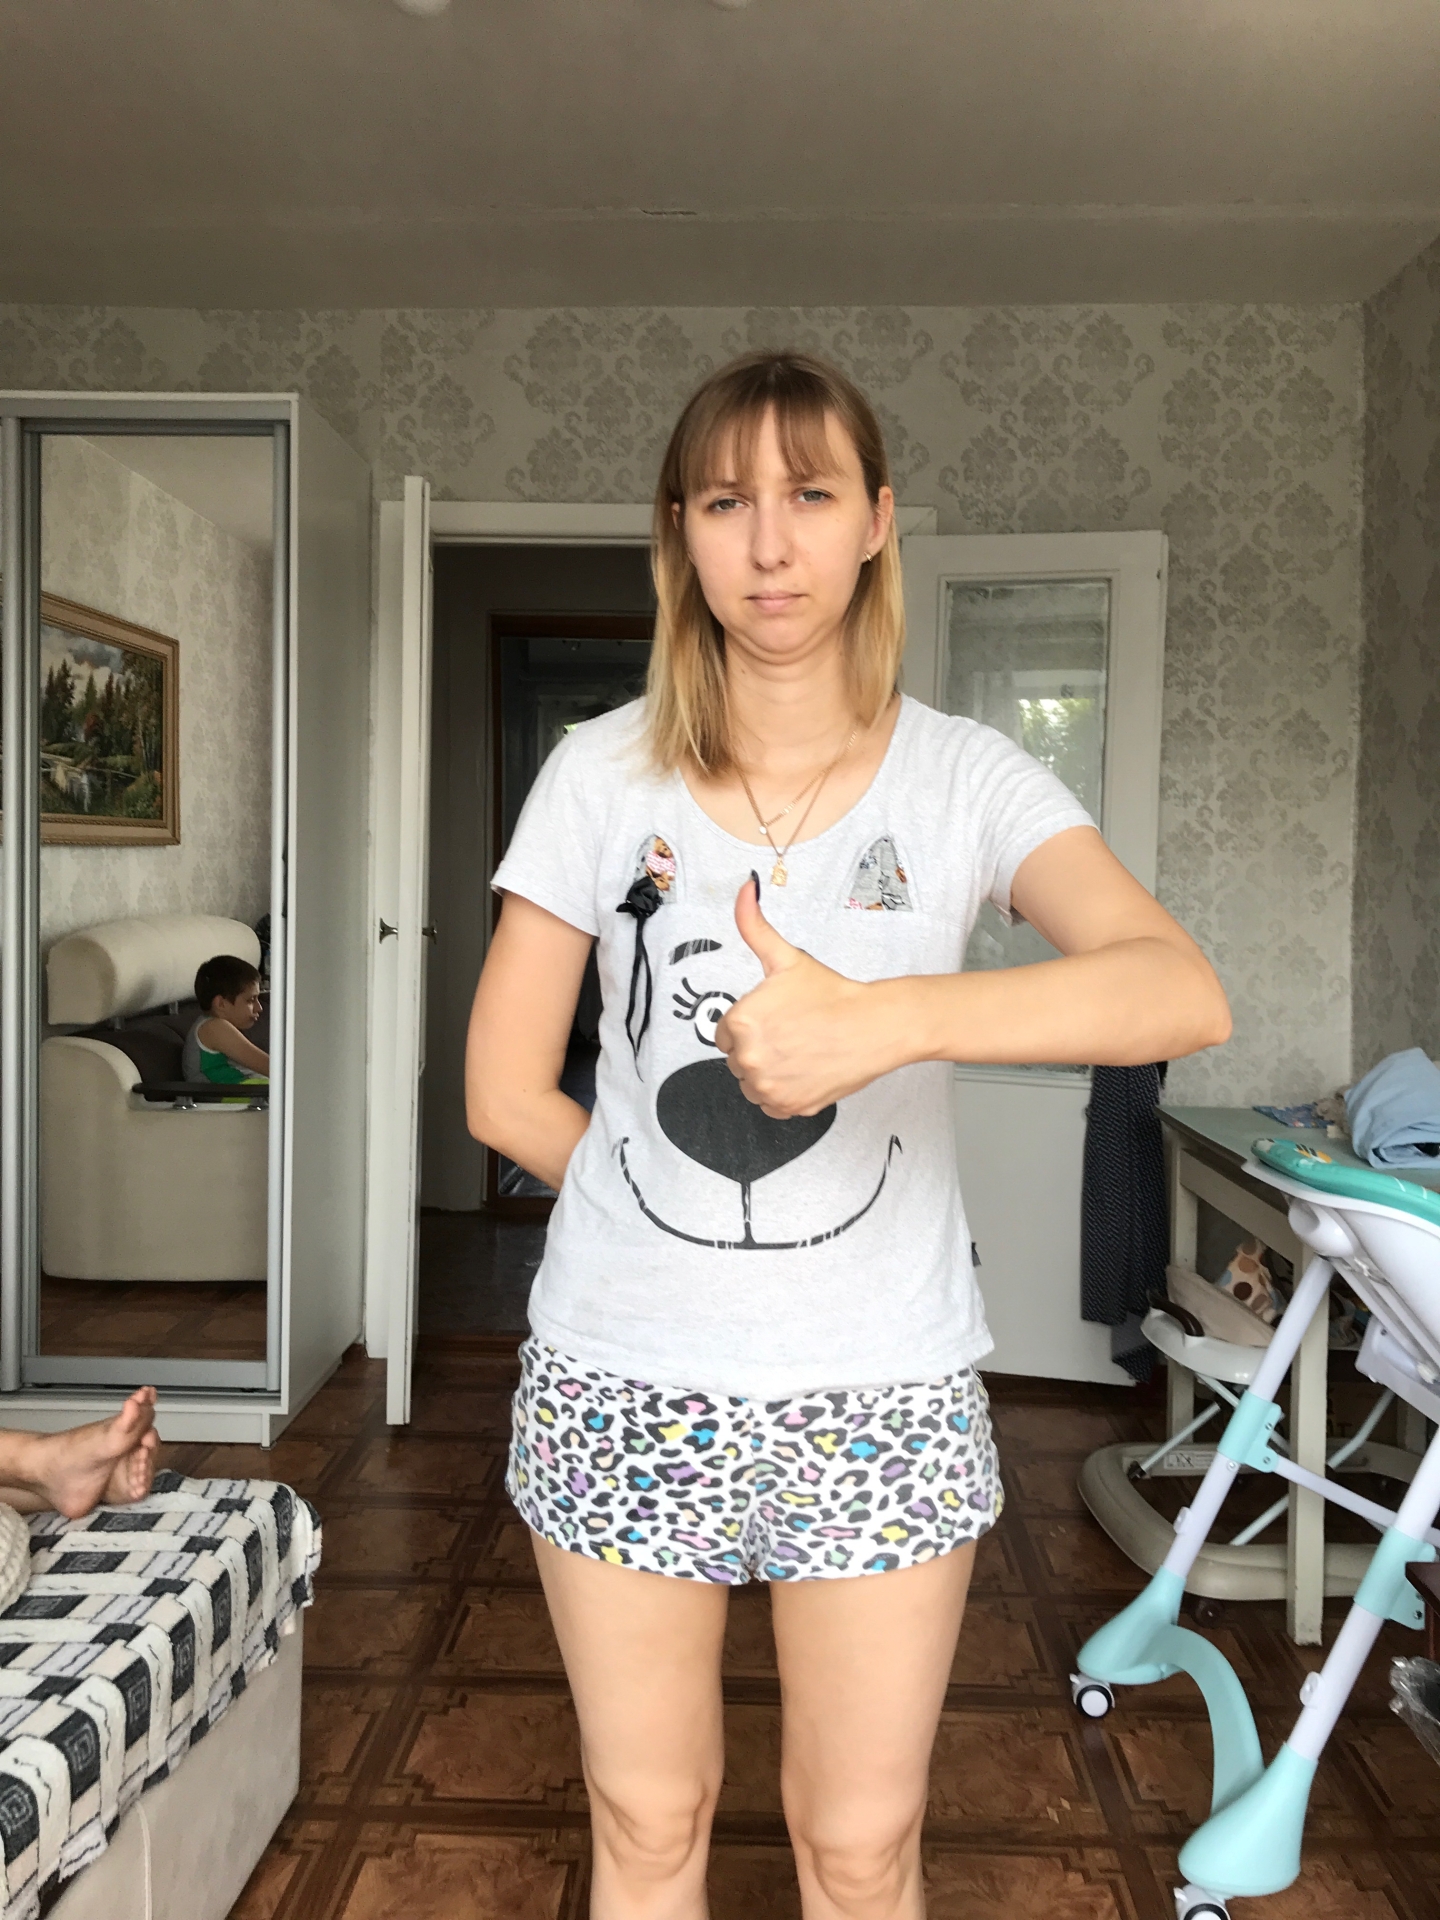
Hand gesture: like